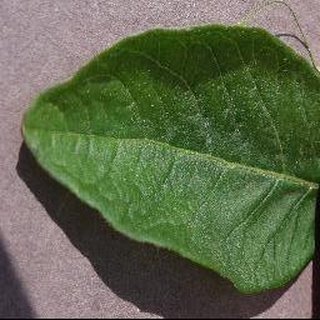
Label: healthy_potato